Helgoland-class battleship

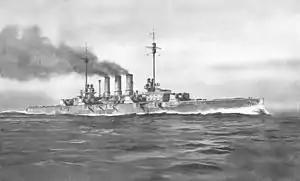
A large gray warship steams at full speed; thick black smoke pours from its three smoke stacks.

Like the class which preceded it, the -class ships carried their main armament in an unusual hexagonal configuration. Twelve 30.5 cm SK L/50 guns were emplaced in long-trunk Drh LC/1908 mountings, an improved version of the previous LC/1907 and LC/1906 mounts used in the class. The guns were arranged in pairs in six twin gun turrets, with one turret each fore and aft, and two on each flank of the ship. The guns could initially be depressed to −8° and elevated to 13.5°, although after the Battle of Dogger Bank in January 1915, where British ships had been able to open fire first, outside the range of the German guns, the turrets were modified to allow −5.5° depression and 16° of elevation, extending the range from to . The guns fired projectiles at a muzzle velocity of . The guns had a total of 1,020 rounds for 85 shells per gun.